Sea Mills, Bristol

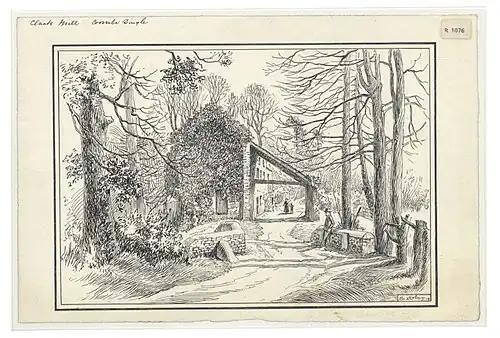
Clack Mill. Pen drawing by Samuel Loxton, dated 1919. Credit: Bristol Reference Library

Constructed on 12 acres (5 hectares) of land where the Trym joins the Avon, leased from the King's Weston Estate in 1712, the dock was intended "to provide a repair and ‘laying up’ facility for ships docking at the congested and vastly overcrowded quays further up [the Avon] in Bristol". But poor land transport links with Bristol doomed the enterprise. The dock and associated warehouses were abandoned in the 1760s. It was described and partially surveyed by the author and inventor, George William Manby, in 1802. The ruined dock walls survive, and pleasure craft were moored in the much silted-up harbour until recently.